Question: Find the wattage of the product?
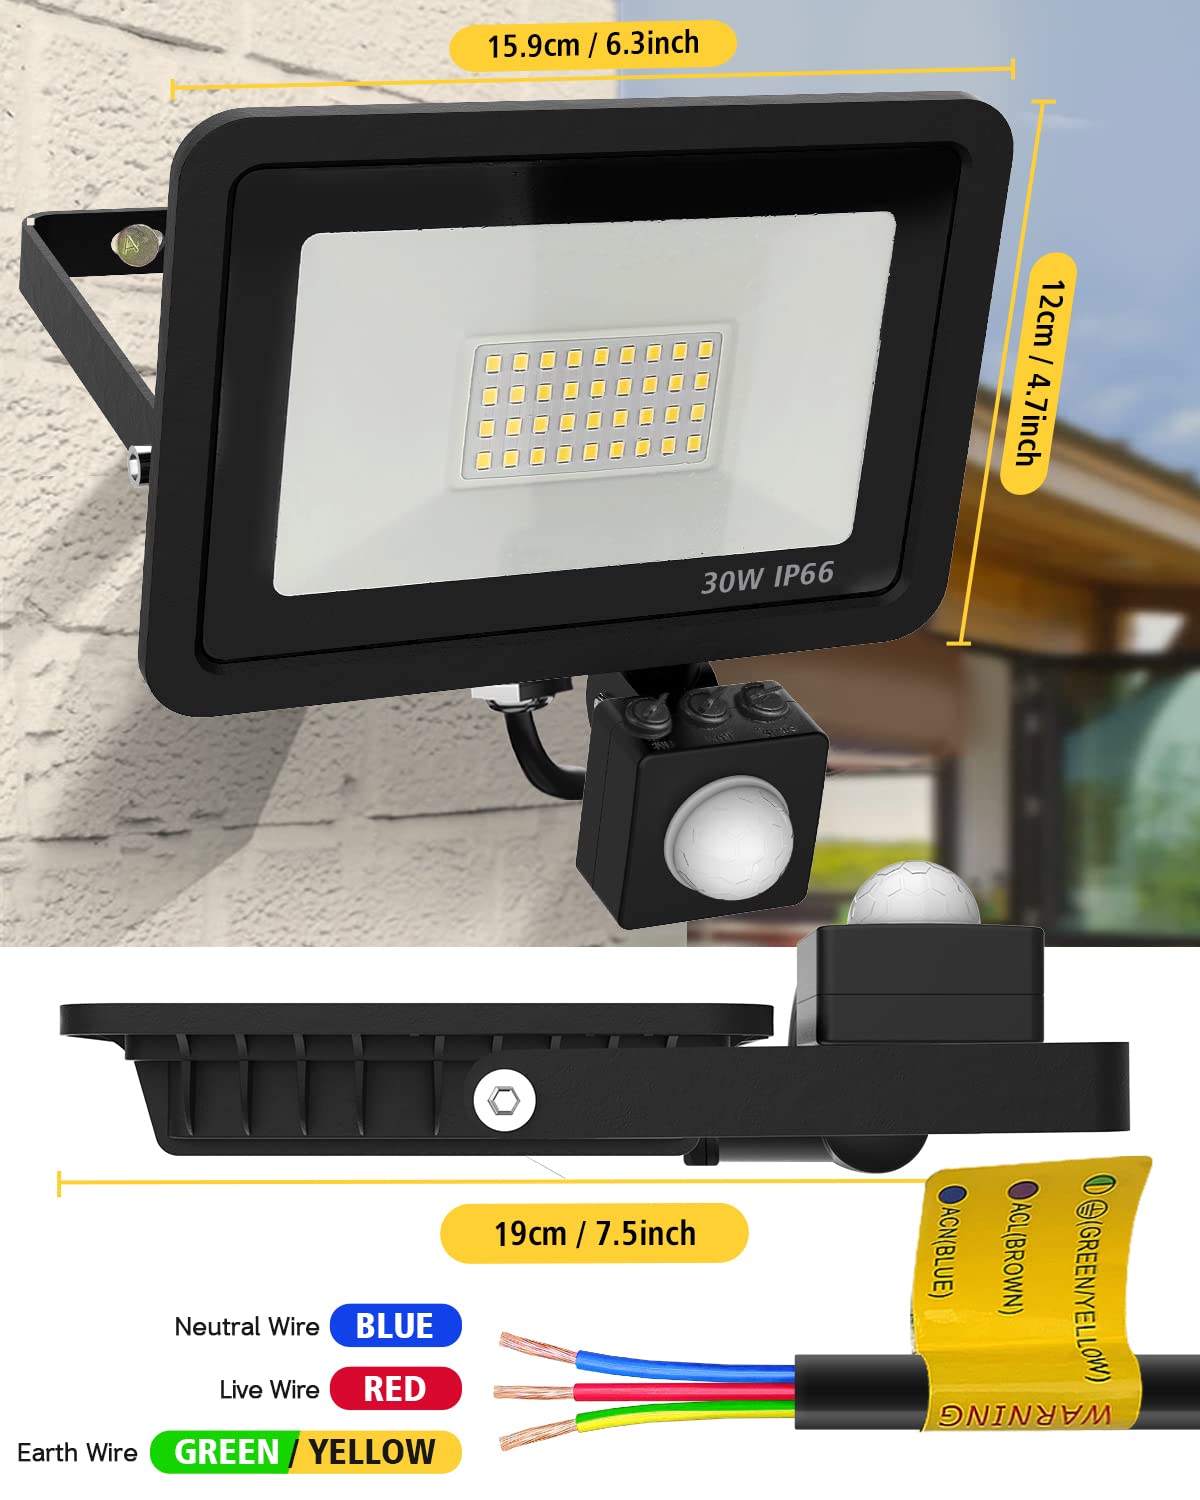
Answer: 30.0 watt